Elizabeth Garrett Anderson

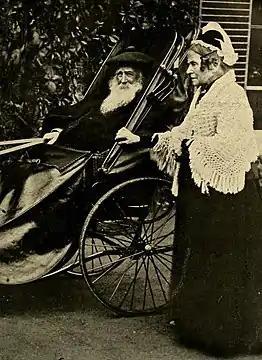
Her parents, Newson and Louisa Garrett in their old age; from "What I Remember" by Millicent Garrett Fawcett

Elizabeth was born in Whitechapel, London, and was the second of eleven children of Newson Garrett (1812–1893), from Leiston, Suffolk, and his wife, Louisa (born Dunnell; 1813–1903), from London.